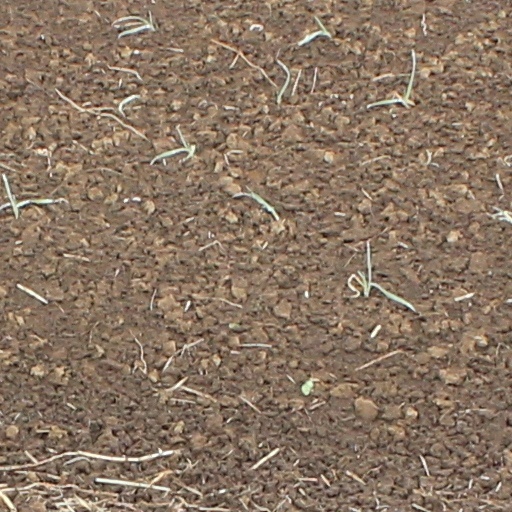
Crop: wheat